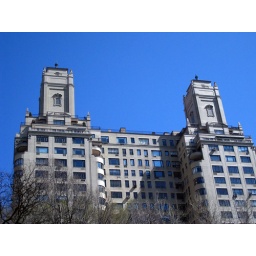
blue sky over building